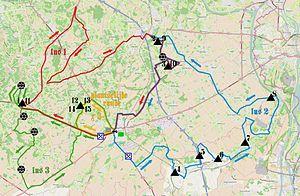
Reportage réalisé le dimanche 14 juin à l'occasion du départ et de l'arrivée du Tour du Limbourg 2015 à Tongres, Belgique.
La 64ᵉ édition du Tour du Limbourg a eu lieu le 14 juin 2015. La course fait partie du calendrier UCI Europe Tour 2015 en catégorie 1.1.